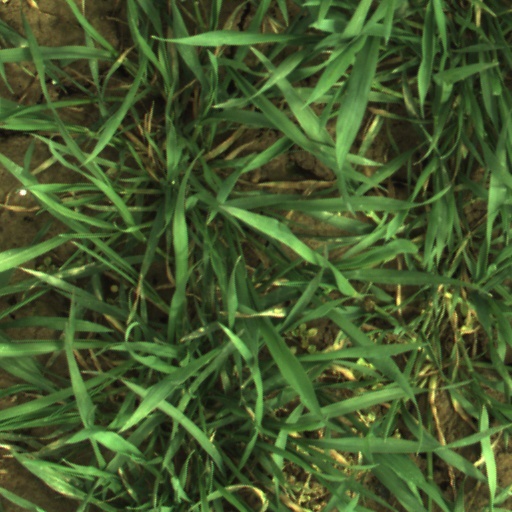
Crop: wheat